Giorgio Coda

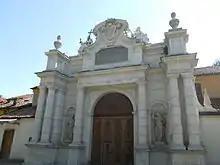
Certosa reale di Collegno, where Turin mental hospital was located until the end of 1970s

The trial started immediately after the Italian court specialized in cases involving minors - "Tribunale per i minorenni" - received a report from children's social worker Maria Repaci. The report was about the facts of Villa Azzurra. On 7 September, Giogio Coda is indicted for the crime "misuse of the correction systems" and the amnesty is granted, as provided by Italian law ("DPR n. 238 del 22 maggio 1970").